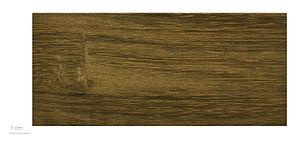
Recordoxylon est un genre de plantes dicotylédones de la famille des Fabaceae, sous-famille des Caesalpinioideae, originaire d'Amérique du Sud, qui compte quatre espèces acceptées.